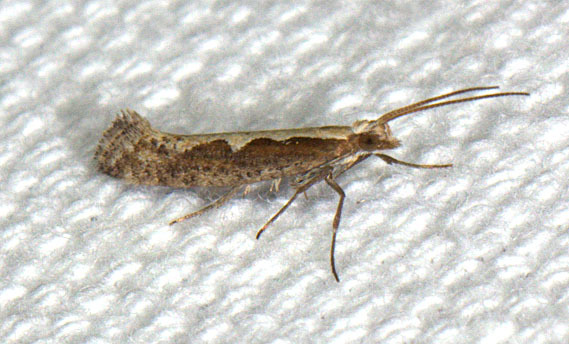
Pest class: diamondback_moth